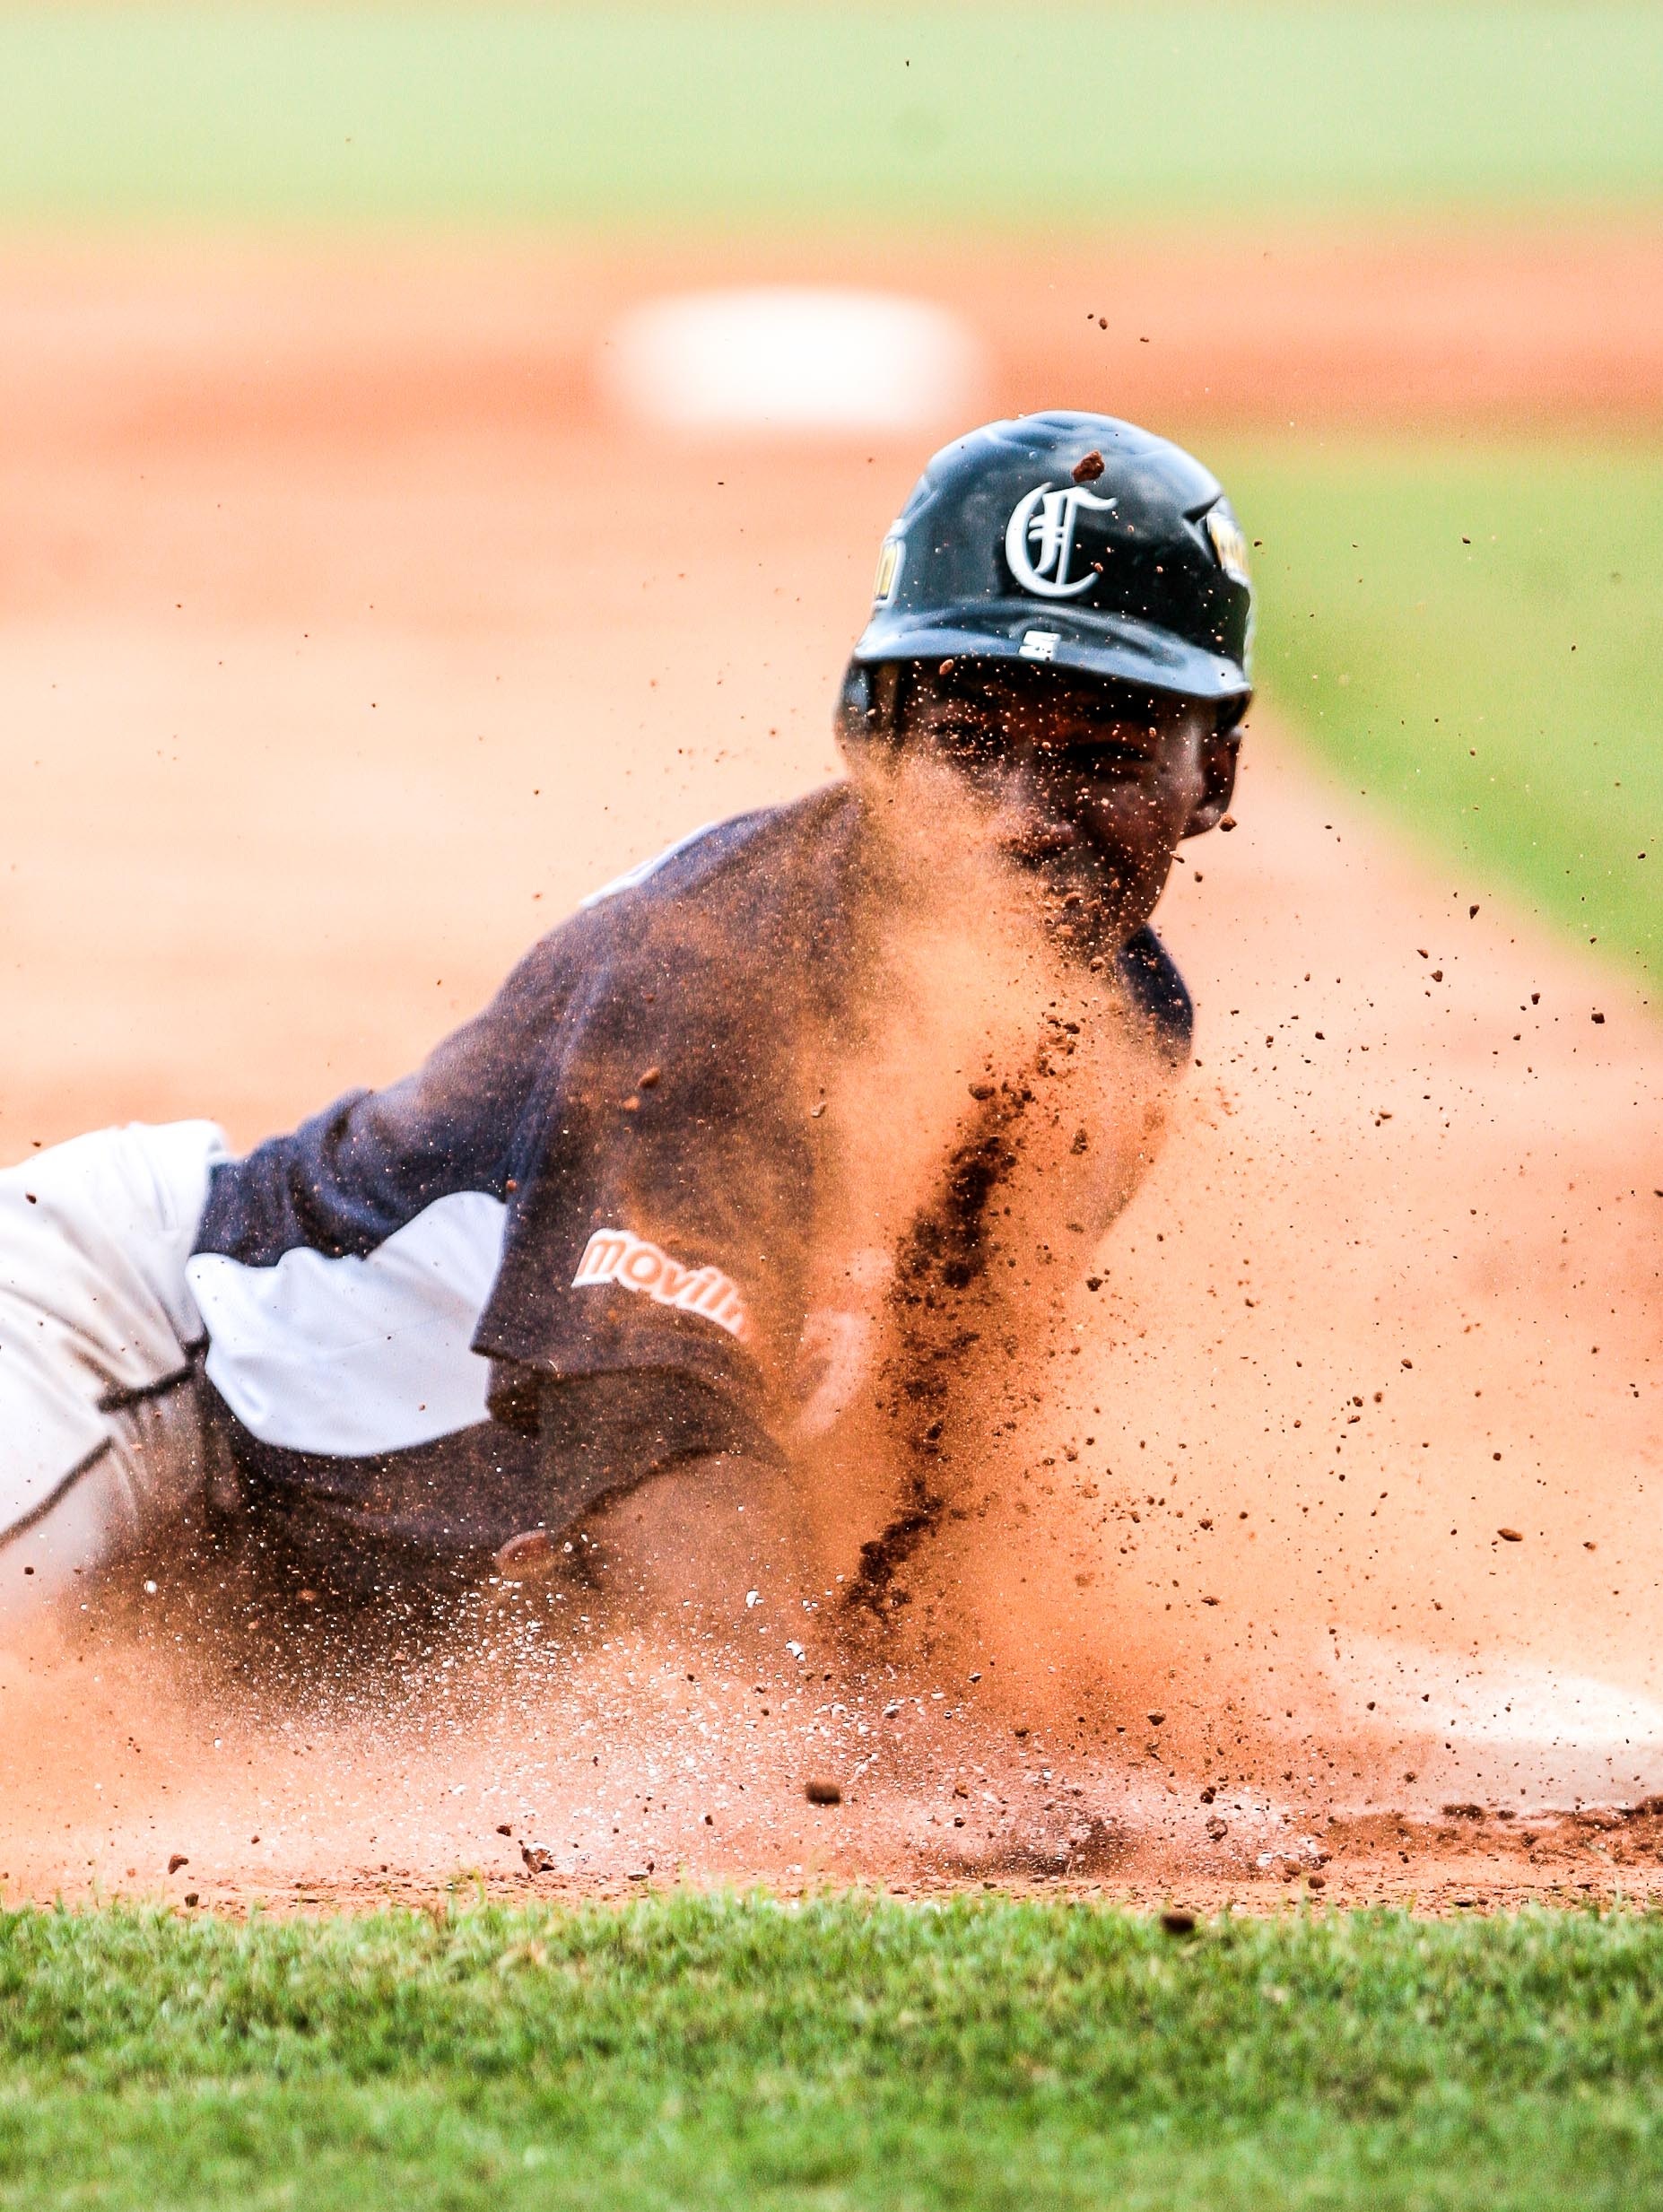
baseball, mud, dust, player, baseball field, sports, pitcher, ball, venezuela, bat and ball games, baseball positions